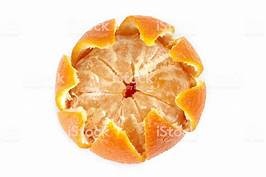
Label: mandarine